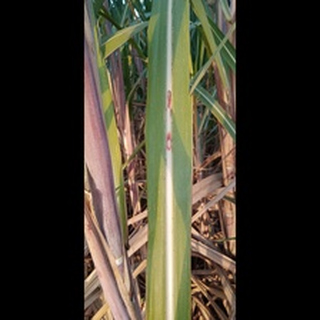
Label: sugarcane_red_rot